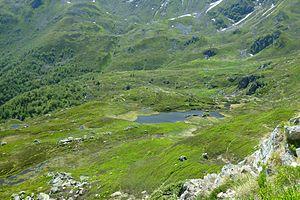
Étang Long de Courbière, Ariège, France
L'étang Long est un lac des Pyrénées françaises situé à l'ouest des communes de Gourbit et Rabat-les-Trois-Seigneurs dans le département de l'Ariège, en région Occitanie.